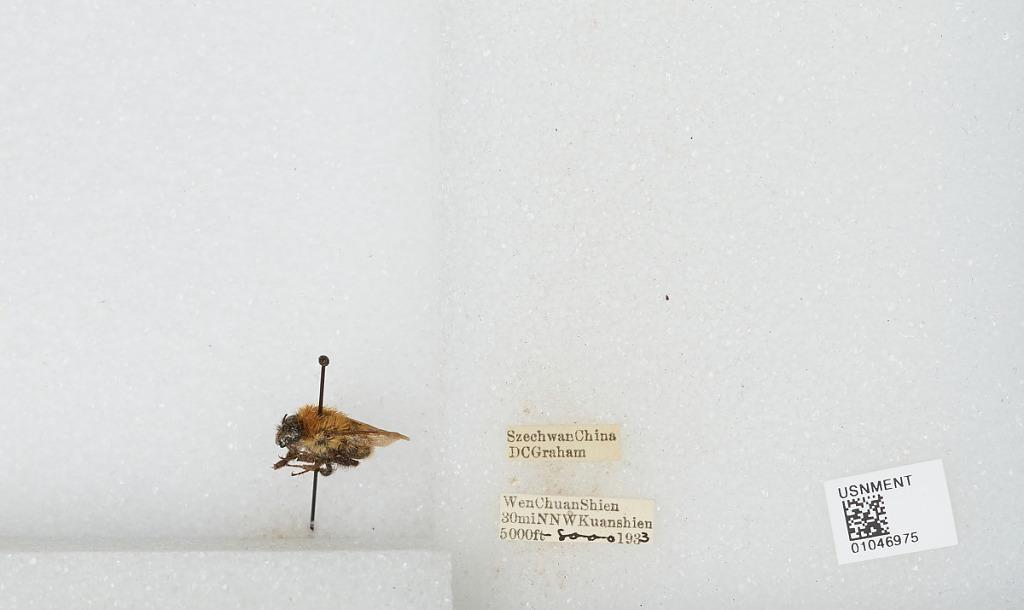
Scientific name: Bombus sp.
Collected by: D. Graham
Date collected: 1933--
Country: China
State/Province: Sichuan
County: Wenchuan Xian
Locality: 30 miles NNW Kuanshien